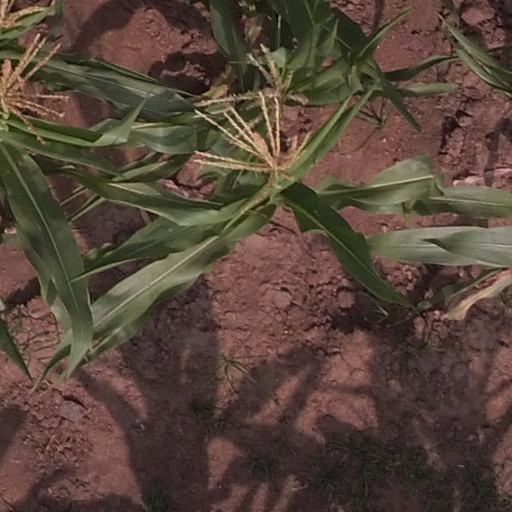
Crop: maize; corn